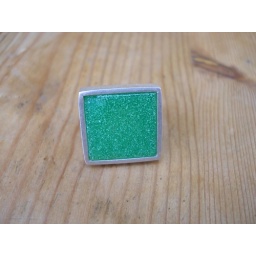
the tile can be set in a range of colours incl blue orange and red